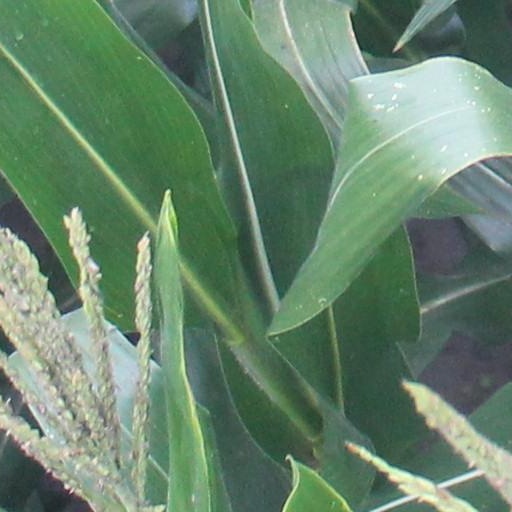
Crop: maize; corn